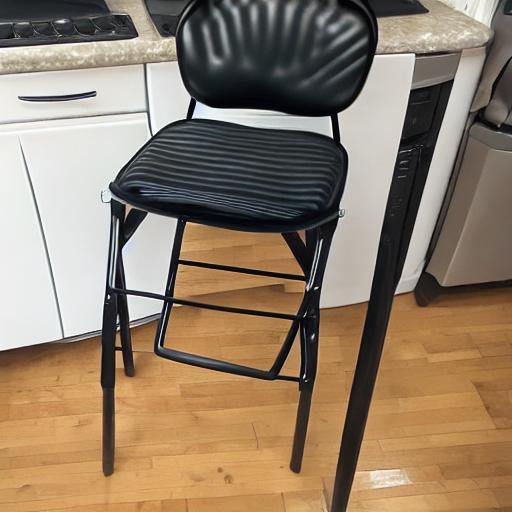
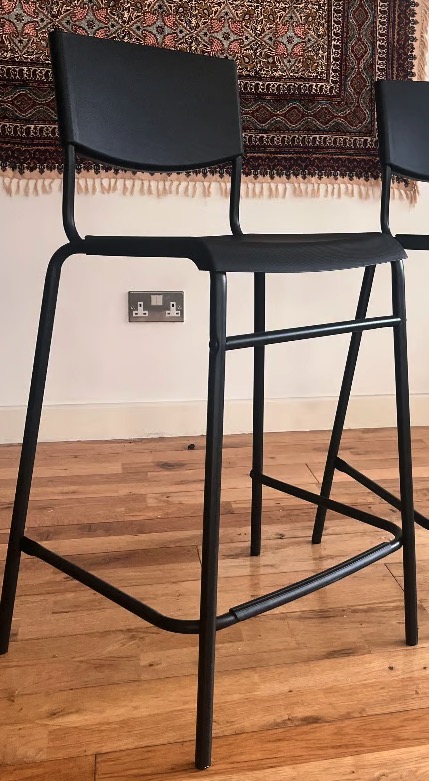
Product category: stool
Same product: no